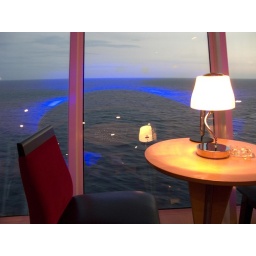
I like the blue reflection on the window and how it contrasts with the other colors in this shot.